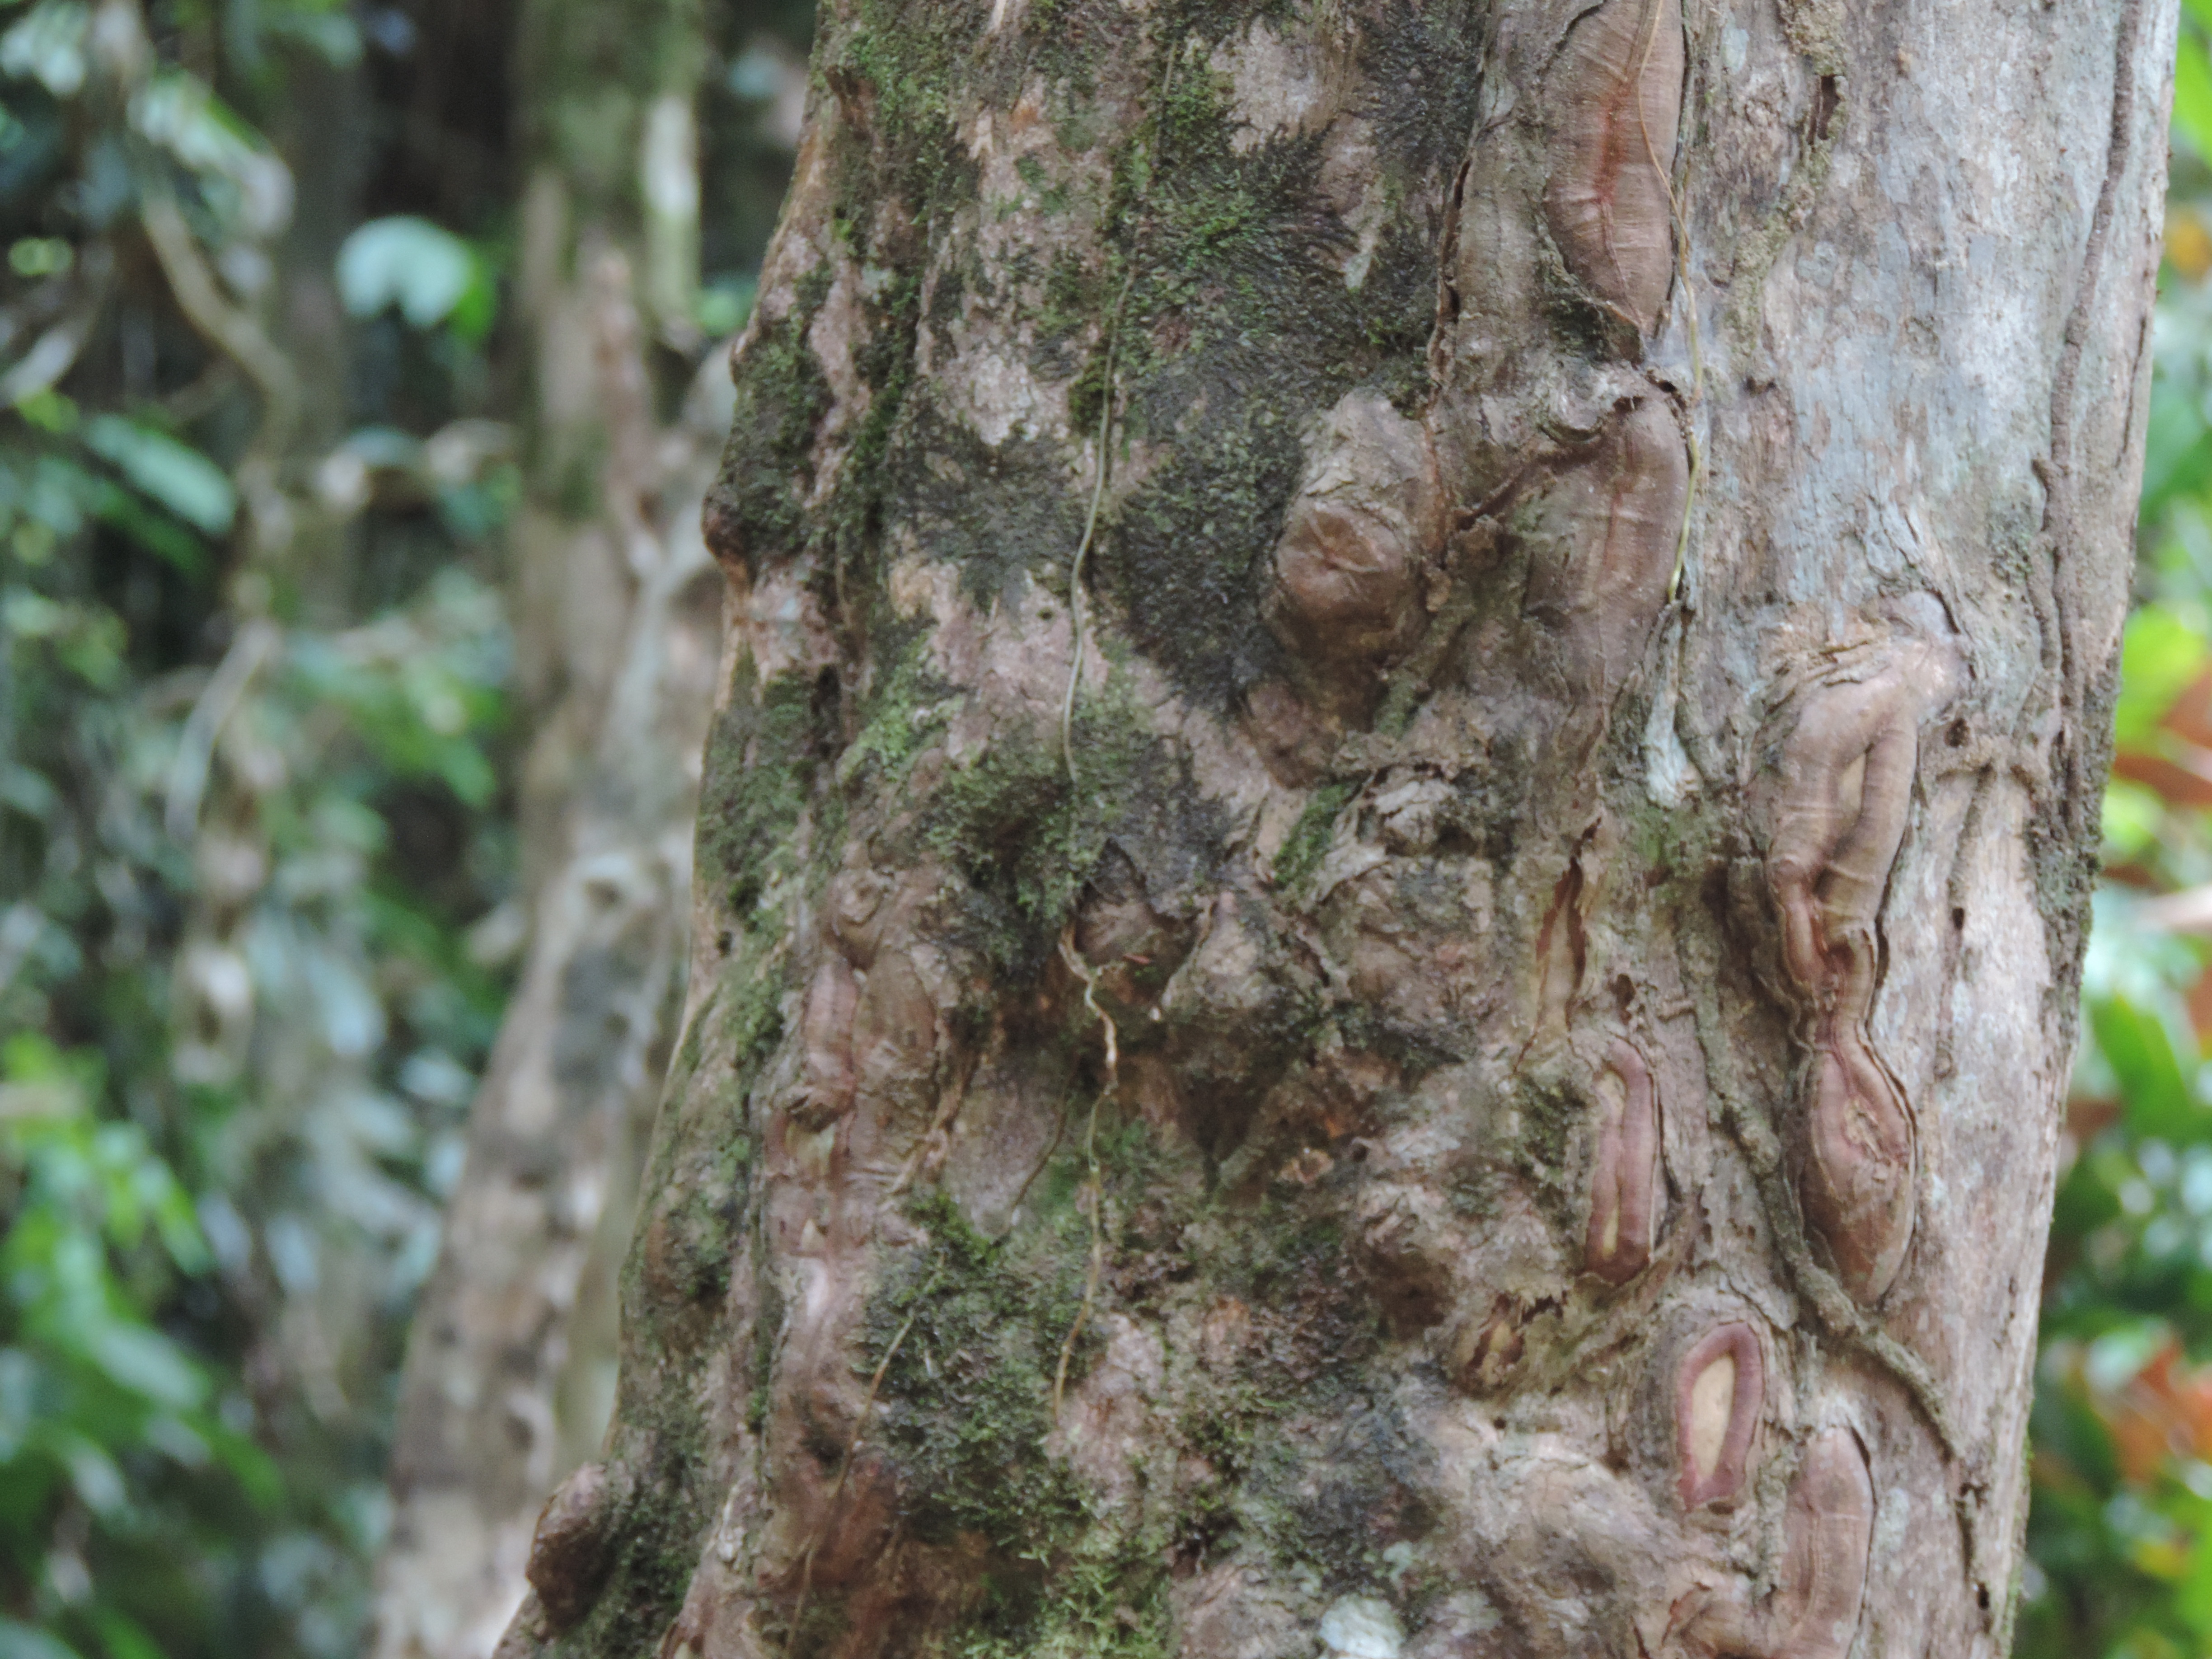
natural, shellbark hickory, tree, trunk, plant, sweet birch, woody plant, terrestrial plant, adaptation, forest, plant stem, organism, old growth forest, valdivian temperate rain forest, jungle